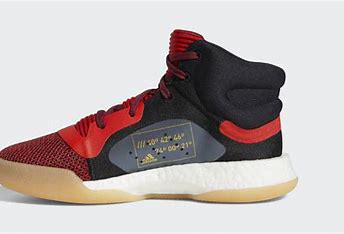
Brand: Adidas
Model: Marquee Boost